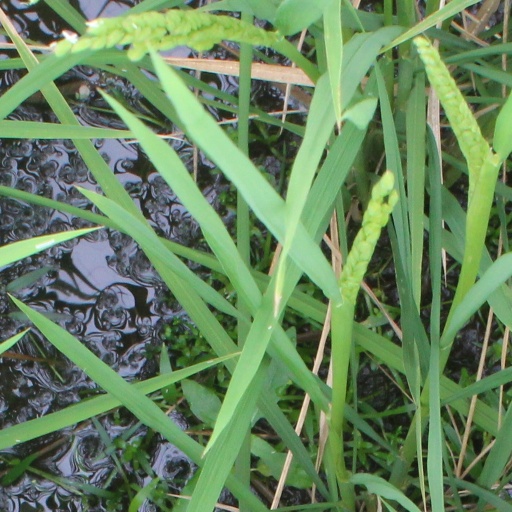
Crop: rice